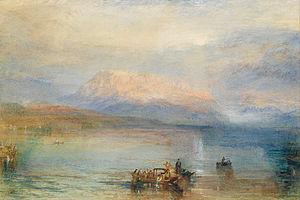
En 1842, l'artiste britannique Joseph Mallord William Turner peint trois aquarelles du Rigi, un sommet des Alpes de Suisse centrale, vu depuis Lucerne au bord du lac des Quatre-Cantons, région qu'il avait visitée l'été précédent. Considérées comme faisant partie de ses plus belles œuvres, ces aquarelles capturent les effets transitoires de la lumière dans les conditions atmosphériques particulières du Rigi. Selon John Ruskin, « Turner n'avait jamais réalisé de dessins [aquarelles] comme ceux-ci auparavant, et n'en a plus jamais refait de comparables après eux... Ici, il ne laisse pas voir sa main, mais son cœur ».